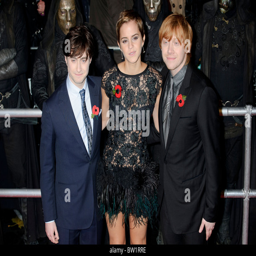
actors attends the world premiere of fantasy film